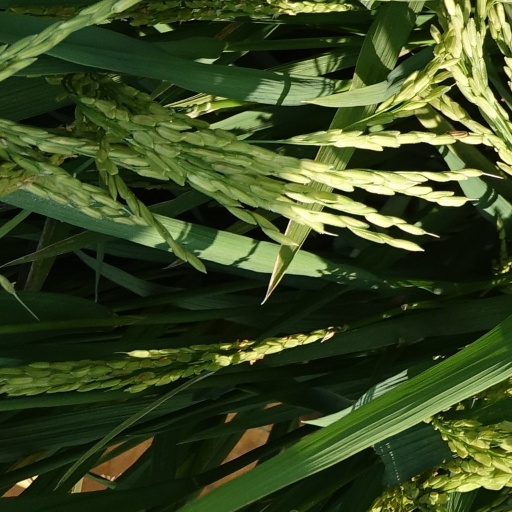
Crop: rice